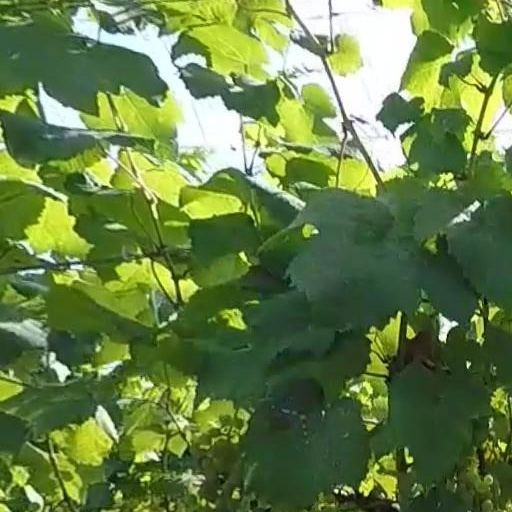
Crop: grape